Music of Athens, Georgia

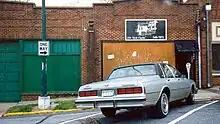
The third and fifth location of the 40 Watt Club was on West Clayton Street

Wuxtry Records, founded by Dan Wall, opened its doors at 197 East Clayton Street in 1975. Peter Buck worked there in its early days.